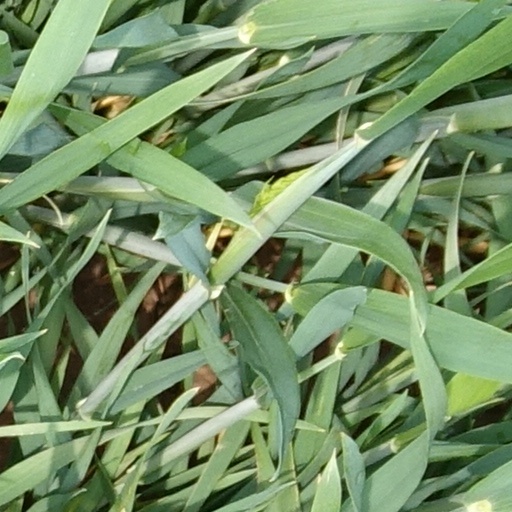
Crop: wheat